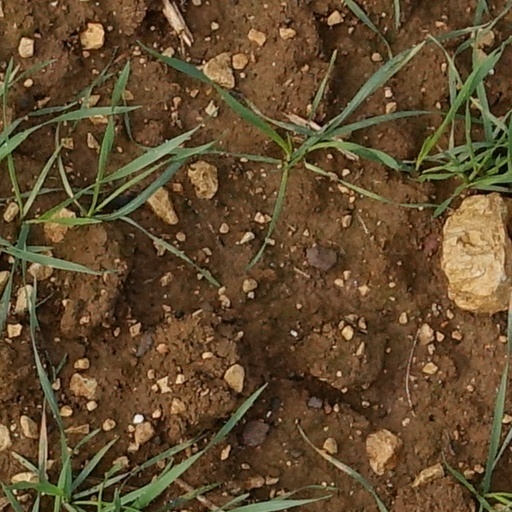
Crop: wheat